Sheung Che

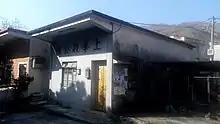
Sheung Che Village Office.

Sheung Che is a village in Pat Heung, Yuen Long District, Hong Kong.